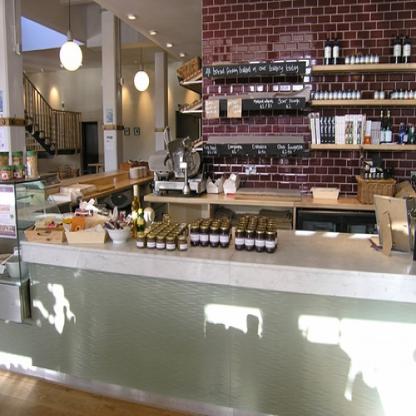
Scene: Indoor